Potamotrygonidae

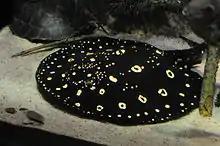
"Potamotrygon henlei" and its close relatives (e.g., "P. leopoldi") mainly feed on snails in the wild, but easily adapt to a more generalized diet in captivity

Members of Potamotrygonidae are predators and feed on a wide range of animals such as insects, worms, molluscs, crustaceans and fish (even spiny catfish). Plant material is sometimes found in their stomachs, but is likely ingested by mistake. The exact diet varies with species; some are generalist predators and others are specialists. For example, "Potamotrygon leopoldi" mainly feeds on freshwater snails and crabs, although captives easily adapt to a generalist diet. The largest species such as "Paratrygon" are top predators in their habitat. The jaw joints of stingrays are "loose", allowing them to chew their food in a manner similar to mammals. The family includes both species that are diurnal and species that are nocturnal.